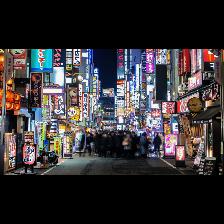
Label: Human